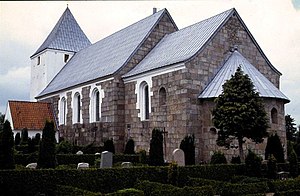
Hvirring Kirke
Hvirring Kirke set fra sydøst
Hvirring kirke ligger i Hvirring Sogn, i det tidligere Nim Herred Skanderborg Amt, nuværende Hedensted Kommune, Region Midtjylland.